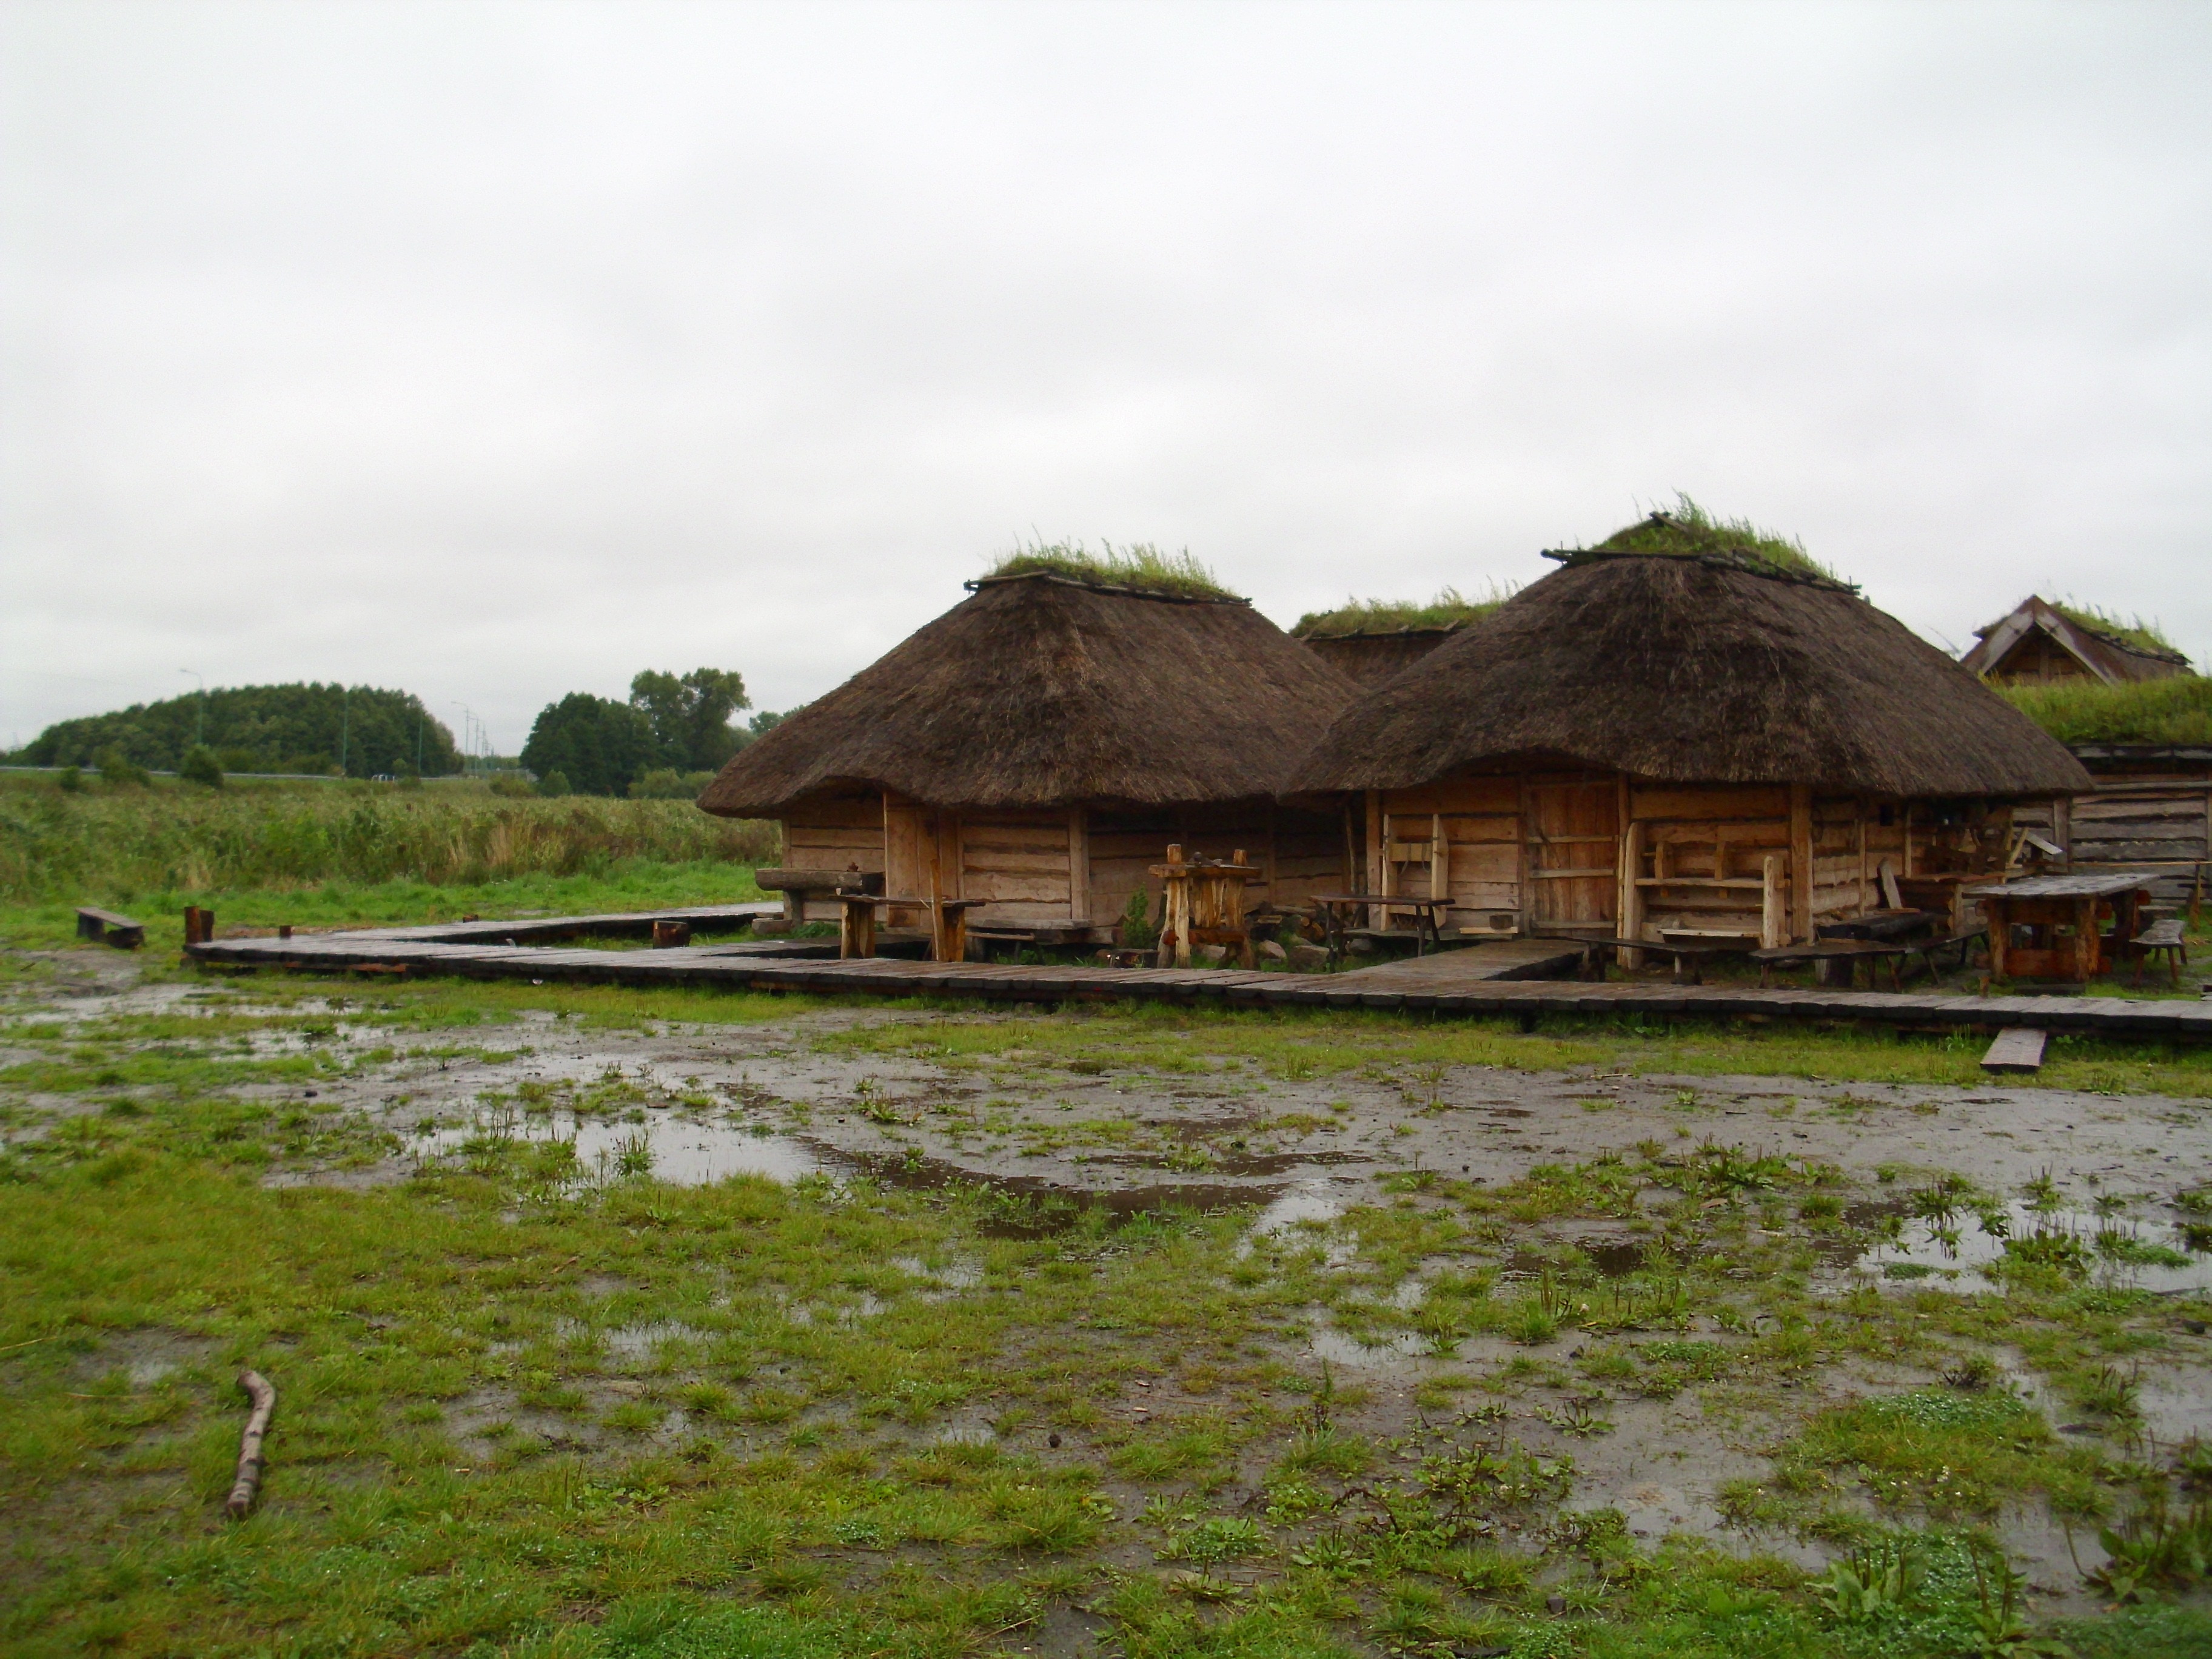
sea, coast, river, hut, village, museum, mud, rural area, farmhouse museum, thatched roofs